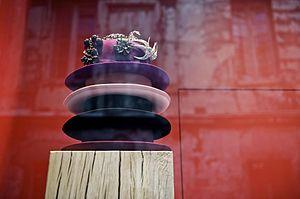
Sonia Rykiel, née Sonia Flis le 25 mai 1930 à Paris et morte le 25 août 2016 dans sa ville natale, est une grande couturière et designer française. Fondatrice de la maison de couture Sonia Rykiel, surnommée « la reine du tricot », inventrice de la « démode », elle a fait l'apologie du noir et des rayures, inventé les coutures à l'envers, l'absence d'ourlets et de doublures, les premiers joggings sophistiqués en velours, les messages inscrits et surtout la maille qui épouse le corps des femmes.